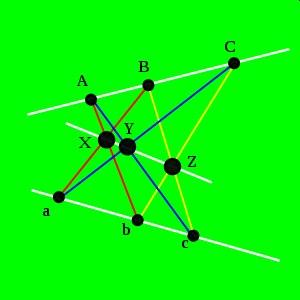
Le théorème de Pappus est un théorème de géométrie concernant l'alignement de trois points : si on considère trois points alignés A, B, C et trois autres points également alignés a, b, c, les points d'intersection des droites-, -, et- sont également alignés.